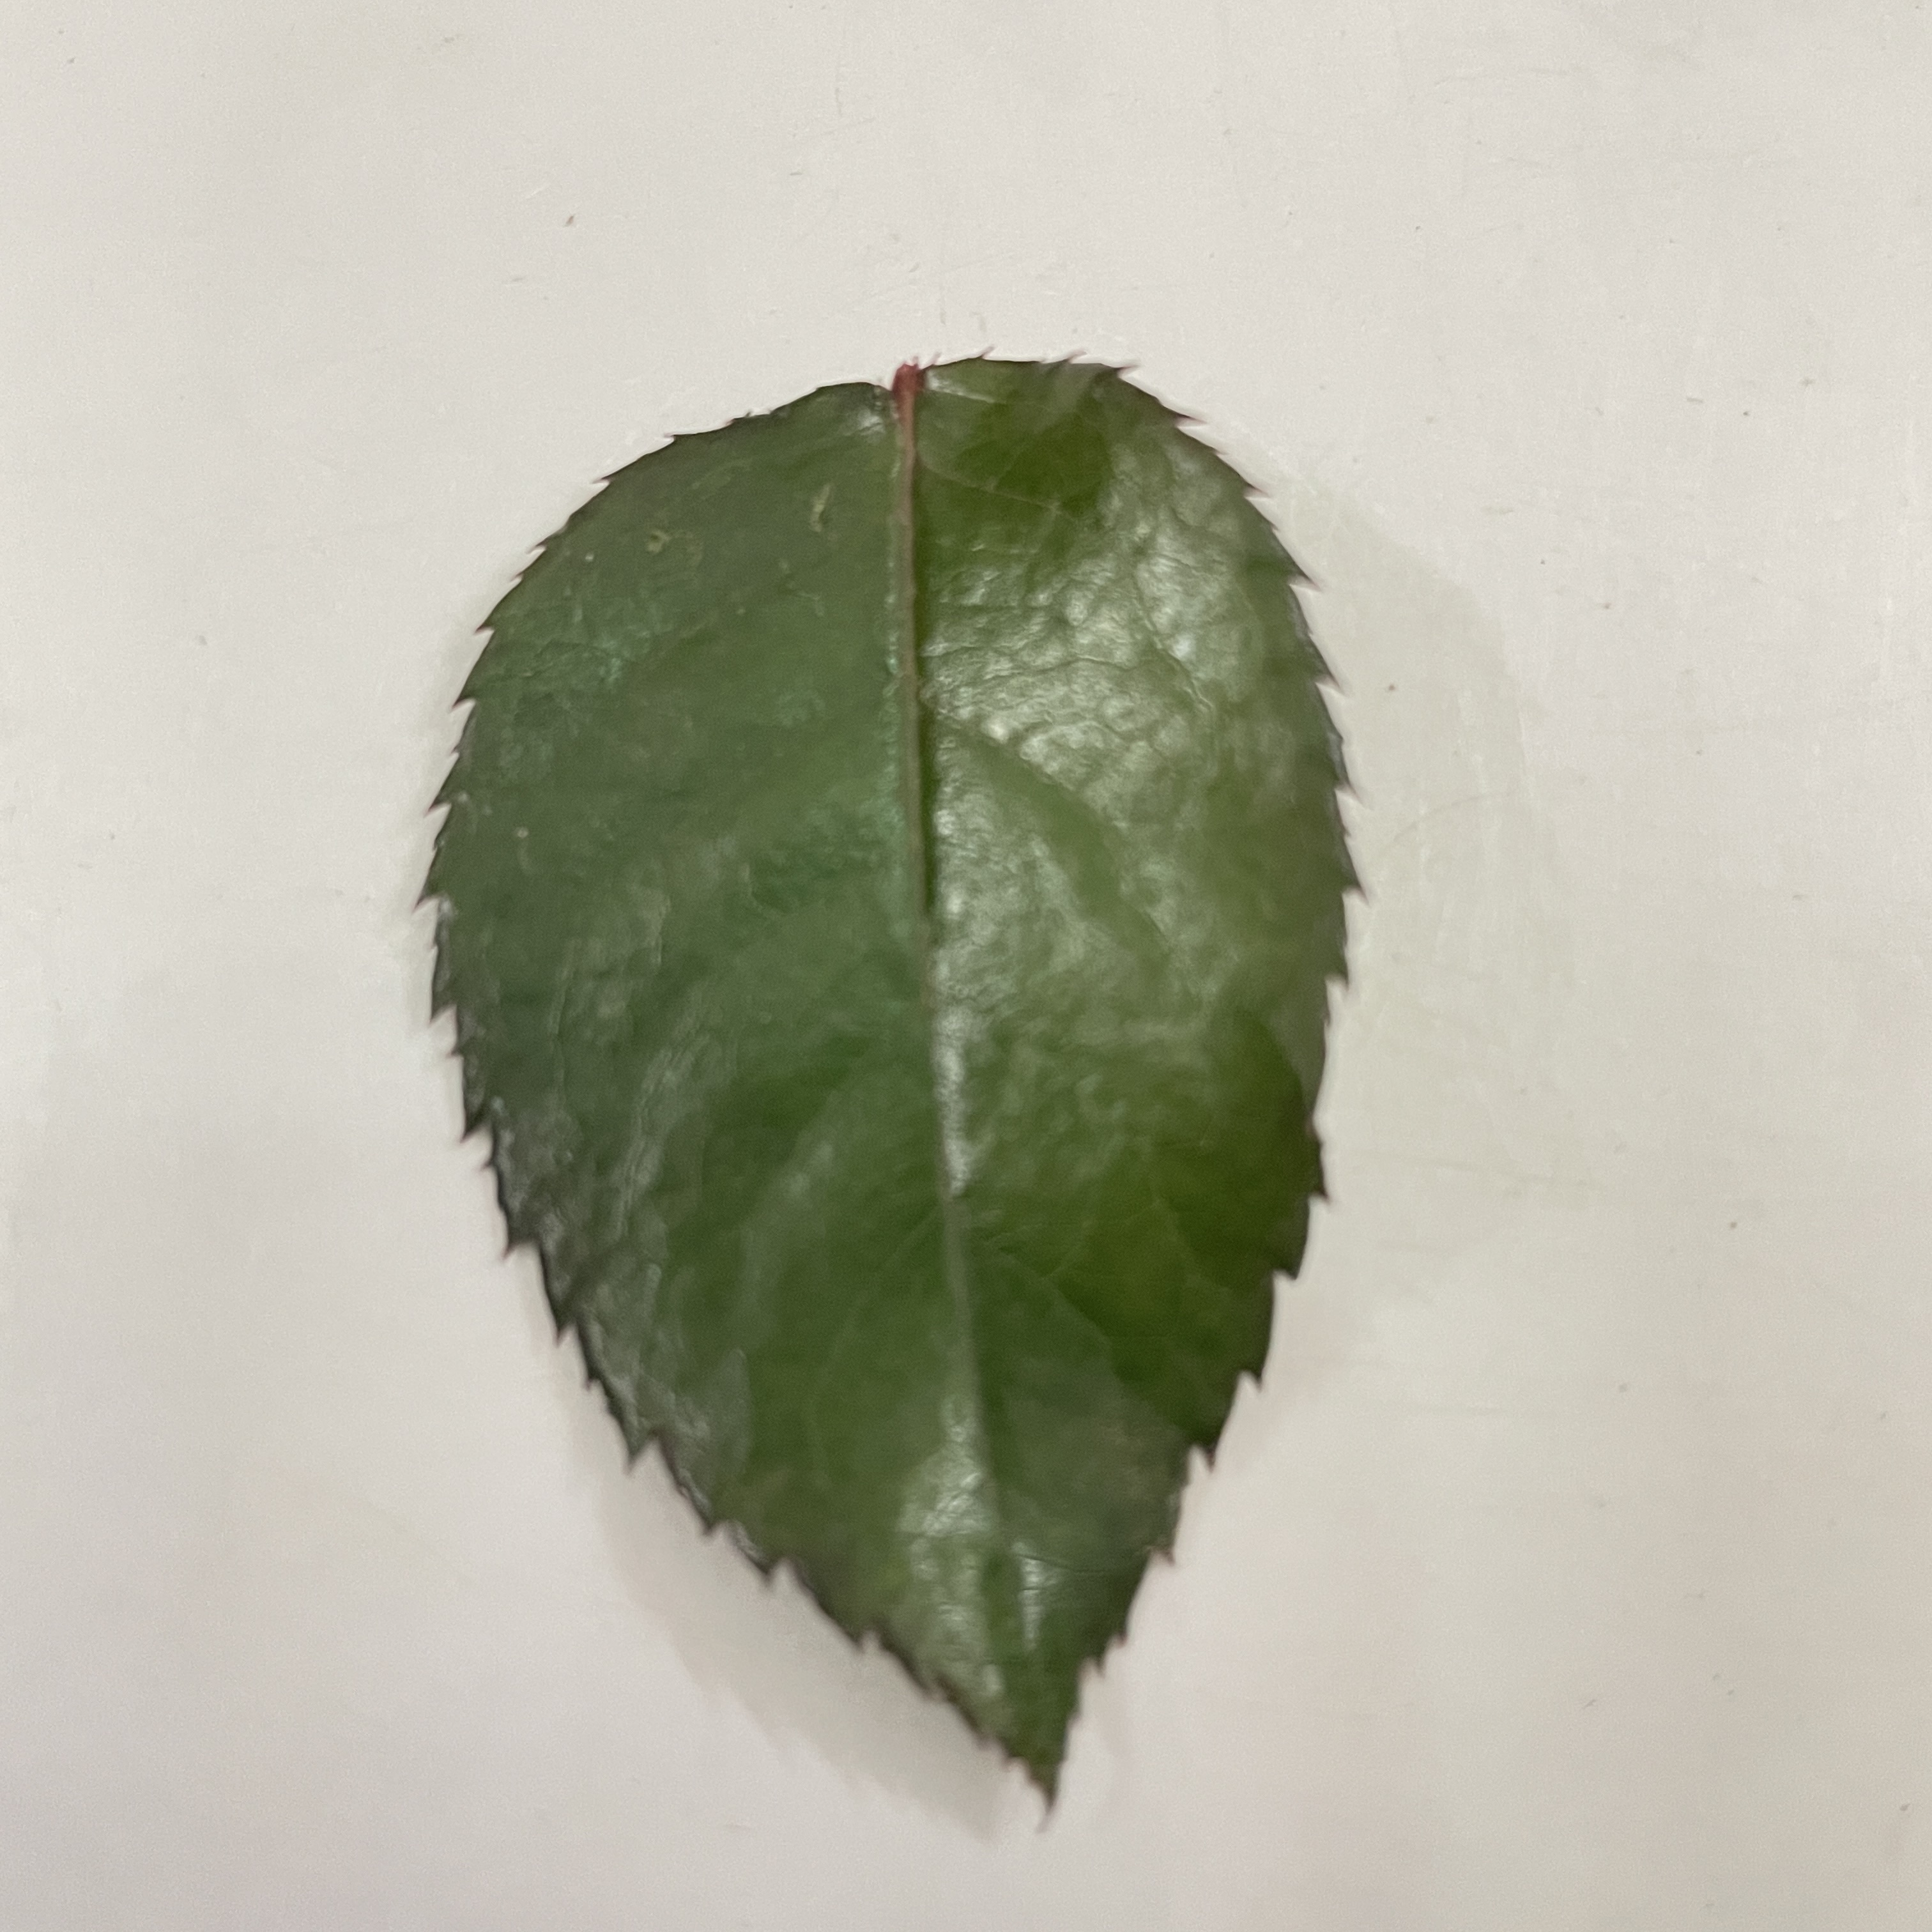
Label: Healthy Leaf